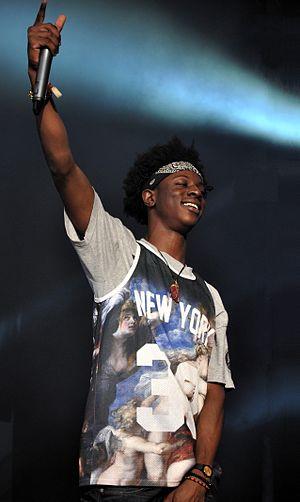
Joey Badass, stylisé Joey Bada$$, de son vrai nom Jo-Vaughn Virginie Scott, né le 20 janvier 1995 à Brooklyn, New York, est un rappeur, modèle et acteur américain. Élevé à Bedford-Stuyvesant, un quartier de Brooklyn à New York, il est fondateur et membre du collectif Pro Era, avec qui il publie trois mixtapes. Joey publie sa première mixtape, 1999, en juin 2012, suivie de Rejex en septembre, et de Summer Knights le 1ᵉʳ juillet 2013. Son premier album, B4.DA.$$, est publié le 20 janvier 2015.